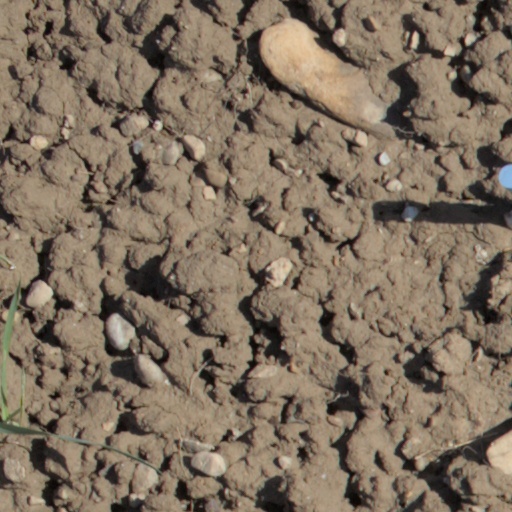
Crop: wheat